Single-molecule FRET

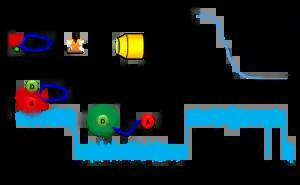
A scheme of a typical smFRET experiment (A), FRET distance curve. r is the average distance between the two dyes during the time in collecting one data point. (B), and a time trajectory (C).

Single-molecule FRET measurements are typically performed on fluorescence microscopes, either using surface-immobilized or freely-diffusing molecules. Single FRET pairs are illuminated using intense light sources, typically lasers, in order to generate sufficient fluorescence signals to enable single-molecule detection. Wide-field multiphoton microscopy is typically combined with total internal reflection fluorescence microscope (TIRF). This selectively excites FRET pairs on the surface of the measurement chamber and rejects noise from the bulk of the sample. Alternatively, confocal microscopy minimizes background by focusing the fluorescence light onto a pinhole to reject out-of-focus light. The confocal volume has a diameter of around 220 nm, and therefore it must be scanned across if an image of the sample is needed. With confocal excitation, it is possible to measure much deeper into the sample than when using TIRF. The fluorescence signal is detected either using ultra-sensitive CCD or scientific CMOS cameras for wide-field microscopy or SPADs for confocal microscopy. Once the single molecule intensities vs. time are available the FRET efficiency can be computed for each FRET pair as a function of time and thereby it is possible to follow kinetic events on the single molecule scale and to build FRET histograms showing the distribution of states in each molecule. However, data from many FRET pairs must be recorded and combined in order to obtain general information about a sample or a dynamic structure.